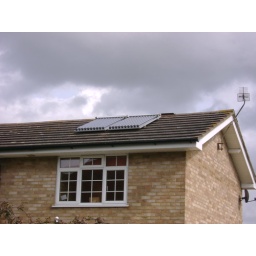
Solar water heating on the roof of a house in Essex.